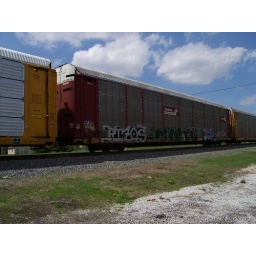
One of sixteen awesome graffiti train cars that went by my car on a road trip awhile back.